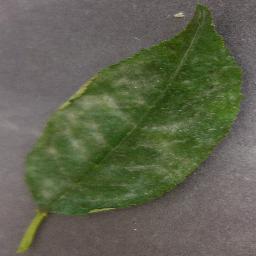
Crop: cherry
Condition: (including_sour)_powdery_mildew